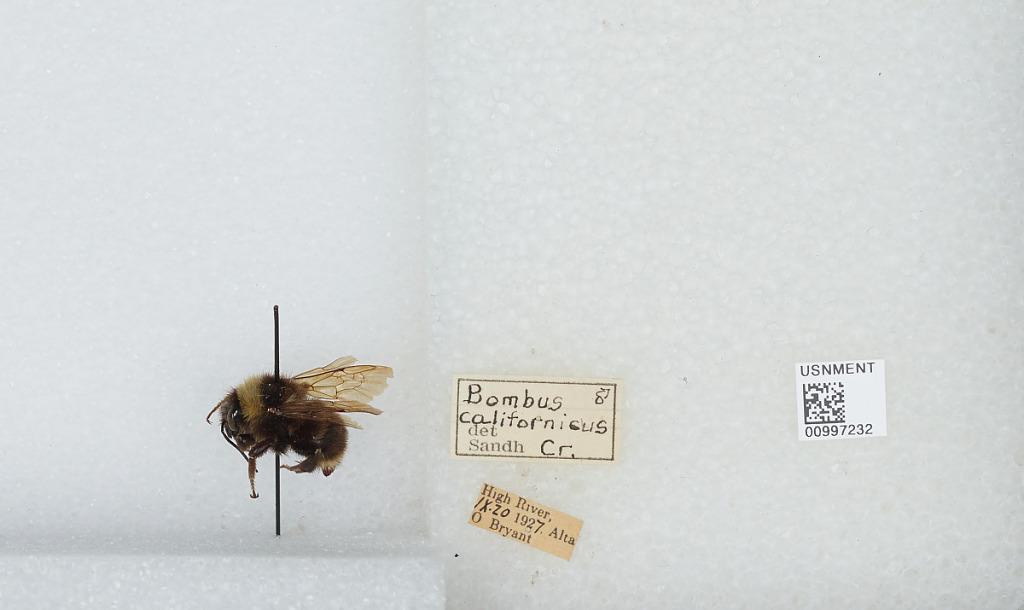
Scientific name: Bombus (Fervidobombus) californicus Smith
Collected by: O. Bryant
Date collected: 1927-9-20
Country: Canada
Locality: High River
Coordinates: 50.5808, -113.874
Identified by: Sandhouse, G.